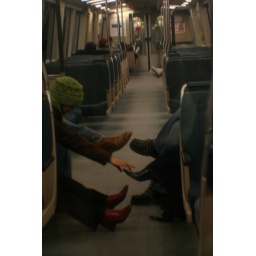
playing footsie, next car over through glass